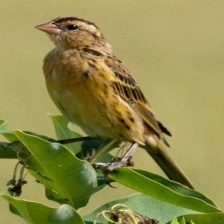
Species: BOBOLINK
Scientific name: DOLICHONYX ORYZIVORUS